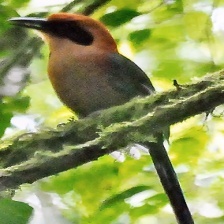
Species: RUFUOS MOTMOT
Scientific name: BARYPHTHENGUS MARTII